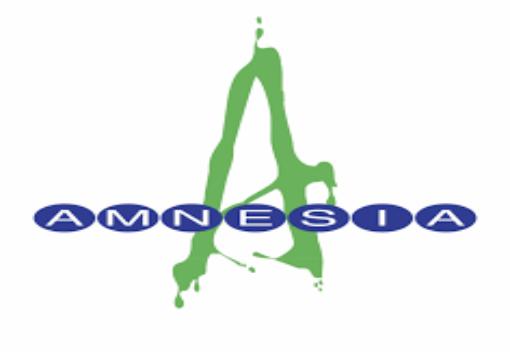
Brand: amnesia
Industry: Clothes